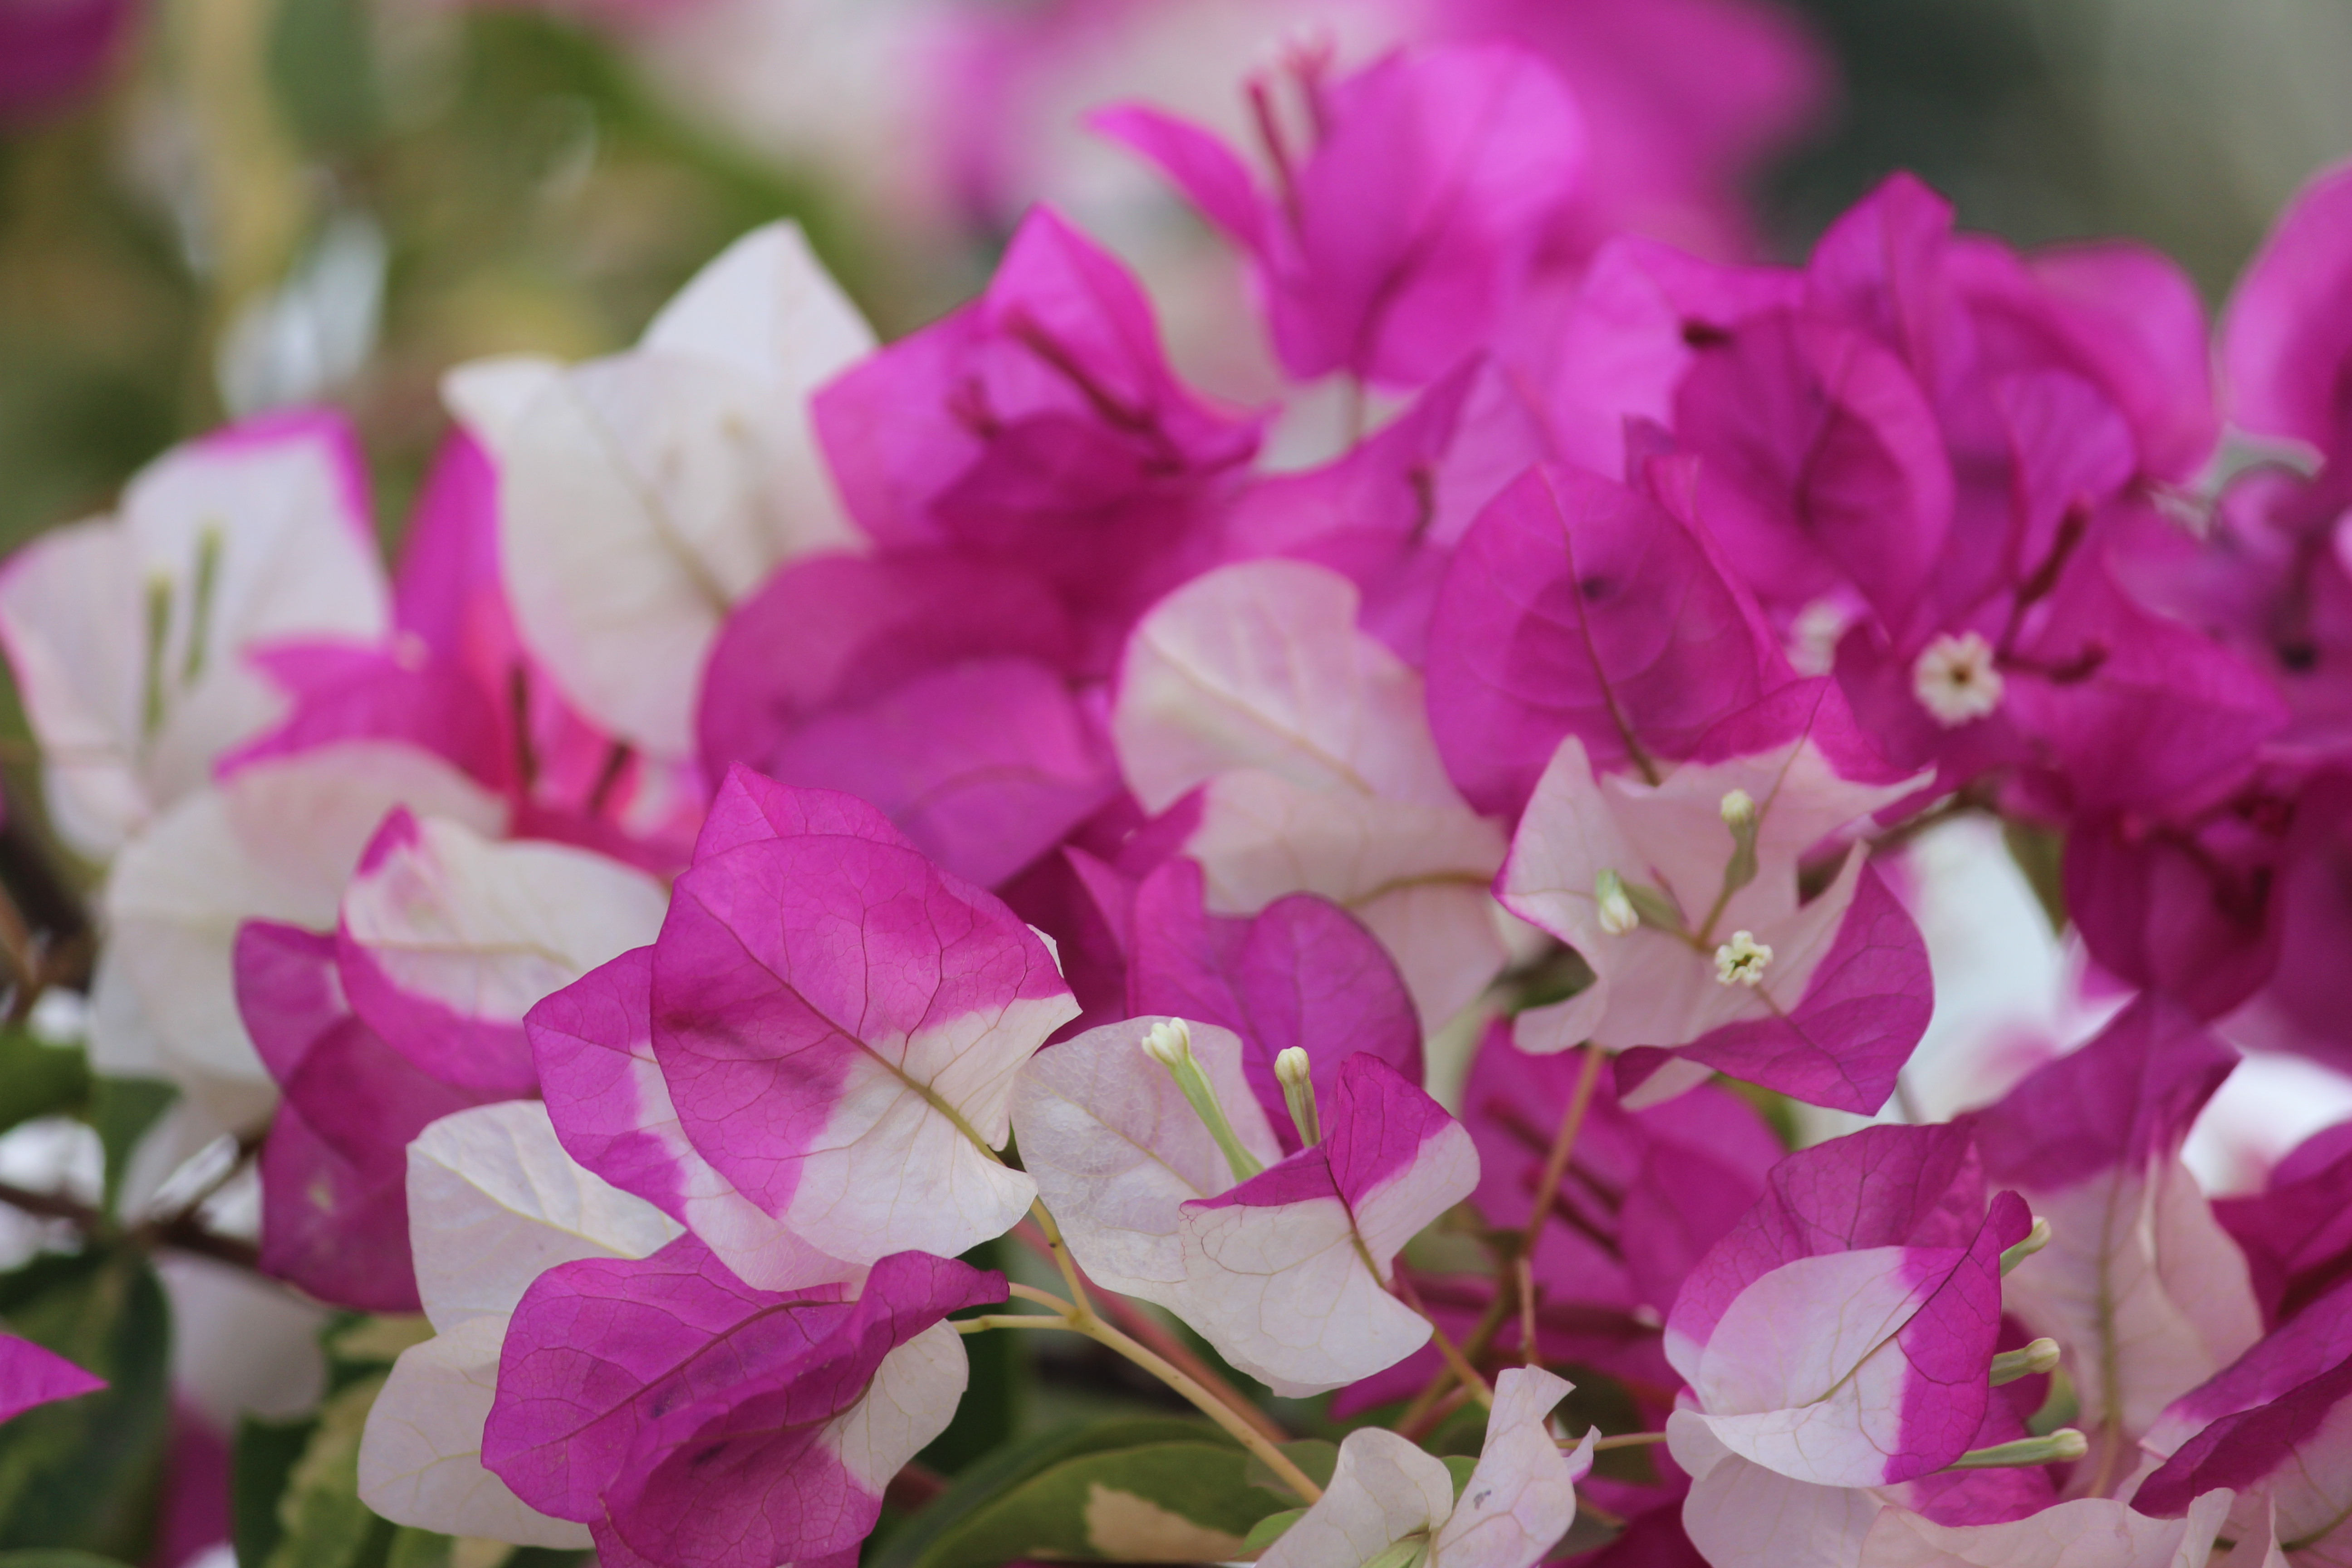
happiness, nature, flower, flowering plant, petal, plant, pink, bougainvillea, sweet pea, magenta, annual plant, pink family, four o clock family, sweet peas